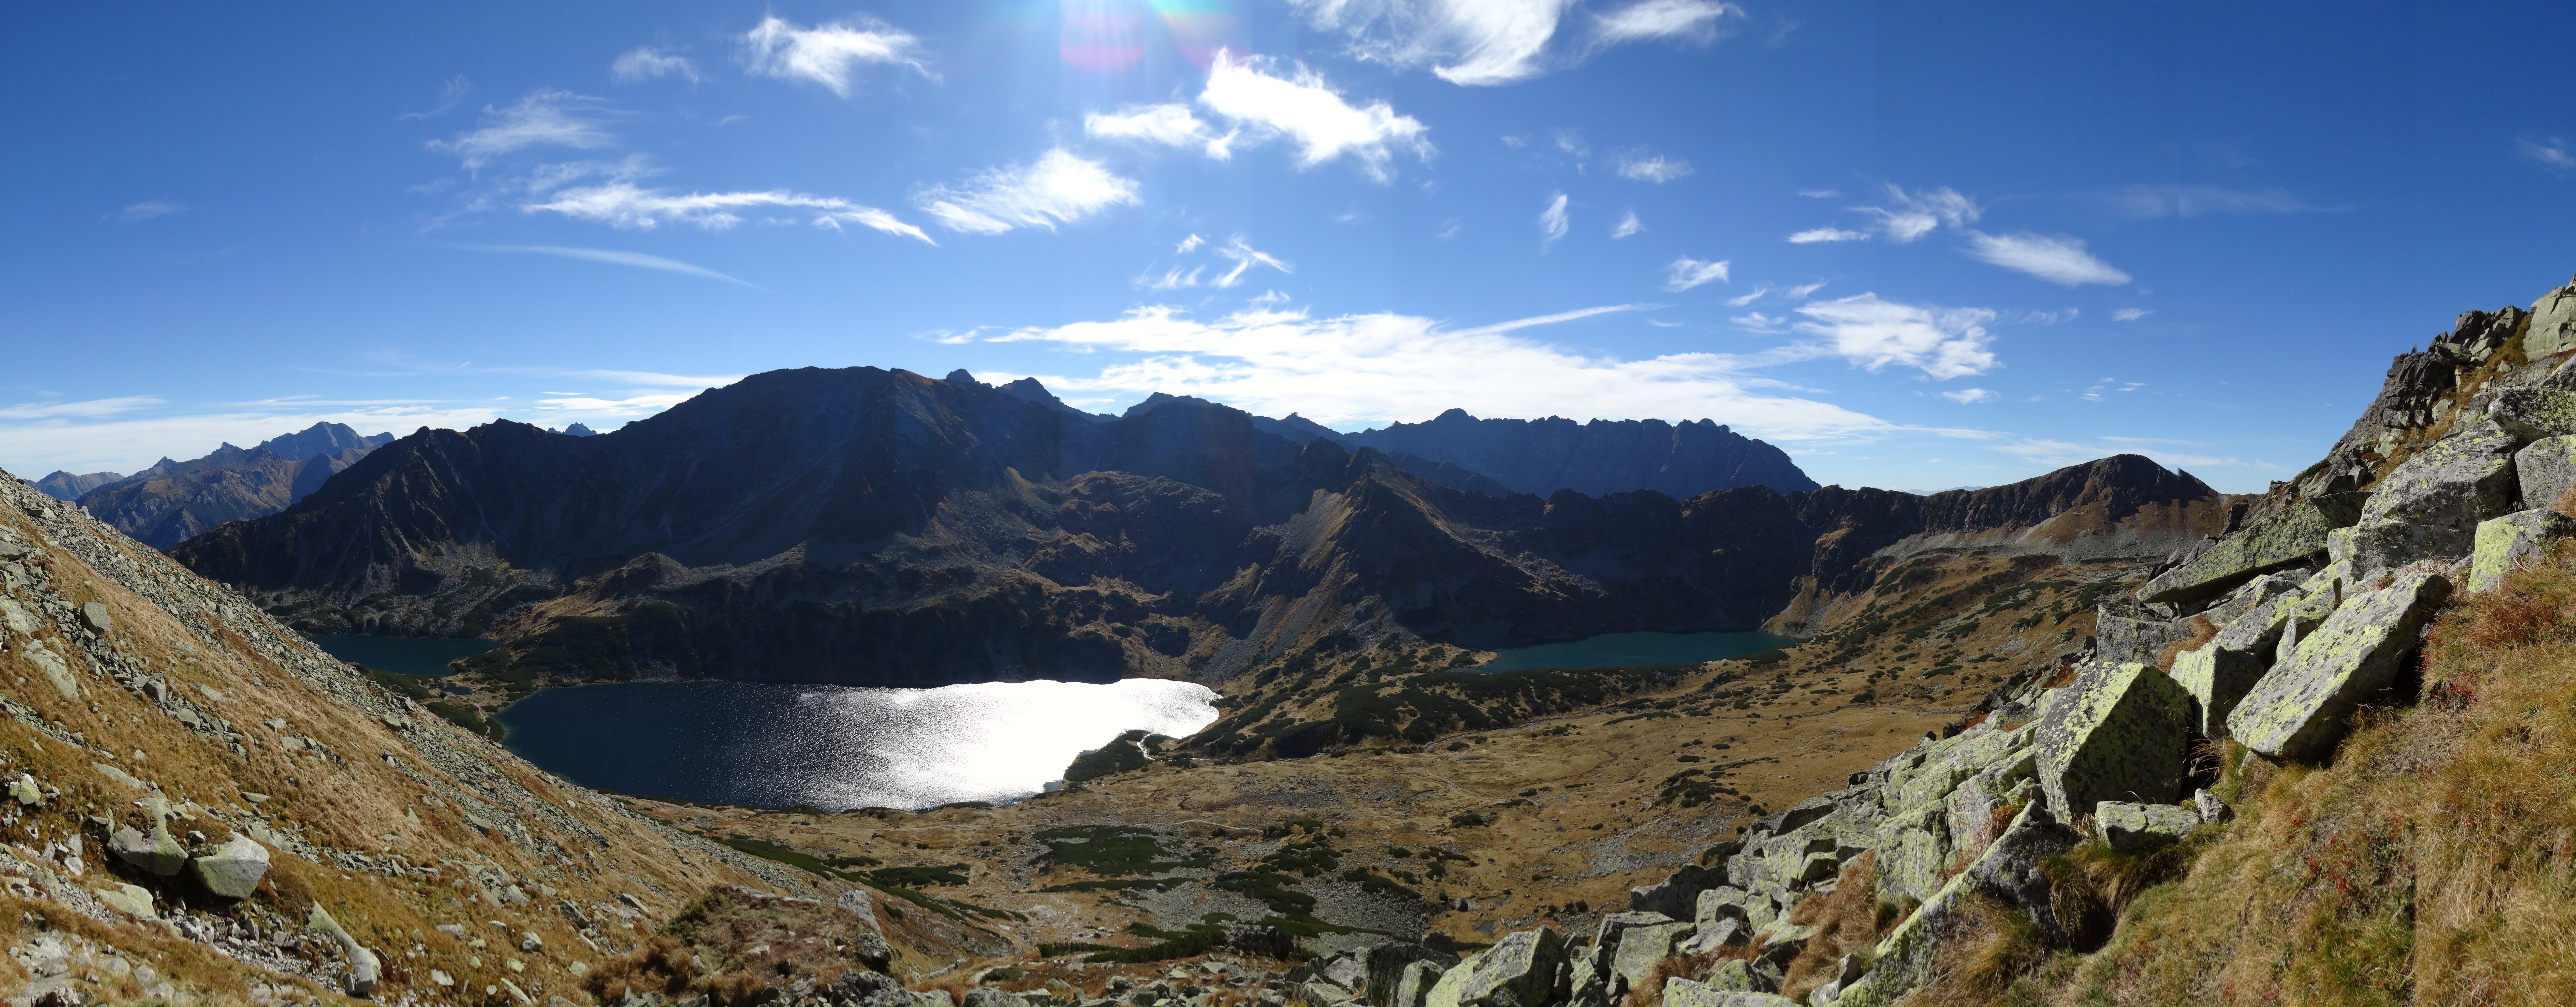
landscape, wilderness, walking, mountain, adventure, valley, mountain range, panorama, formation, ridge, mountains, alps, poland, plateau, fell, cirque, the national park, tatry, wadi, landform, the high tatras, mountain pass, geographical feature, mountainous landforms